Mall of Abilene

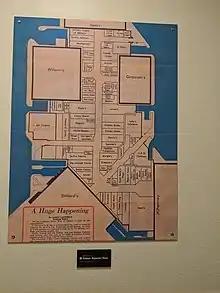
Print Of <a href="https%3A//www.reporternews.com/">Reporter News

The Mall of Abilene began its development in 1977, when ground was broken for a new shopping complex in the growing southern reaches of Abilene. Developed by Paul Broadhead & Associates, the complex would initially cost $28 million to develop, with the mall opening to shoppers in March 1979.